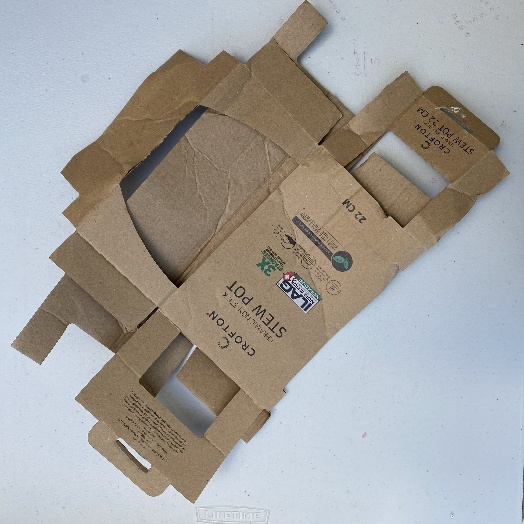
Label: Cardboard